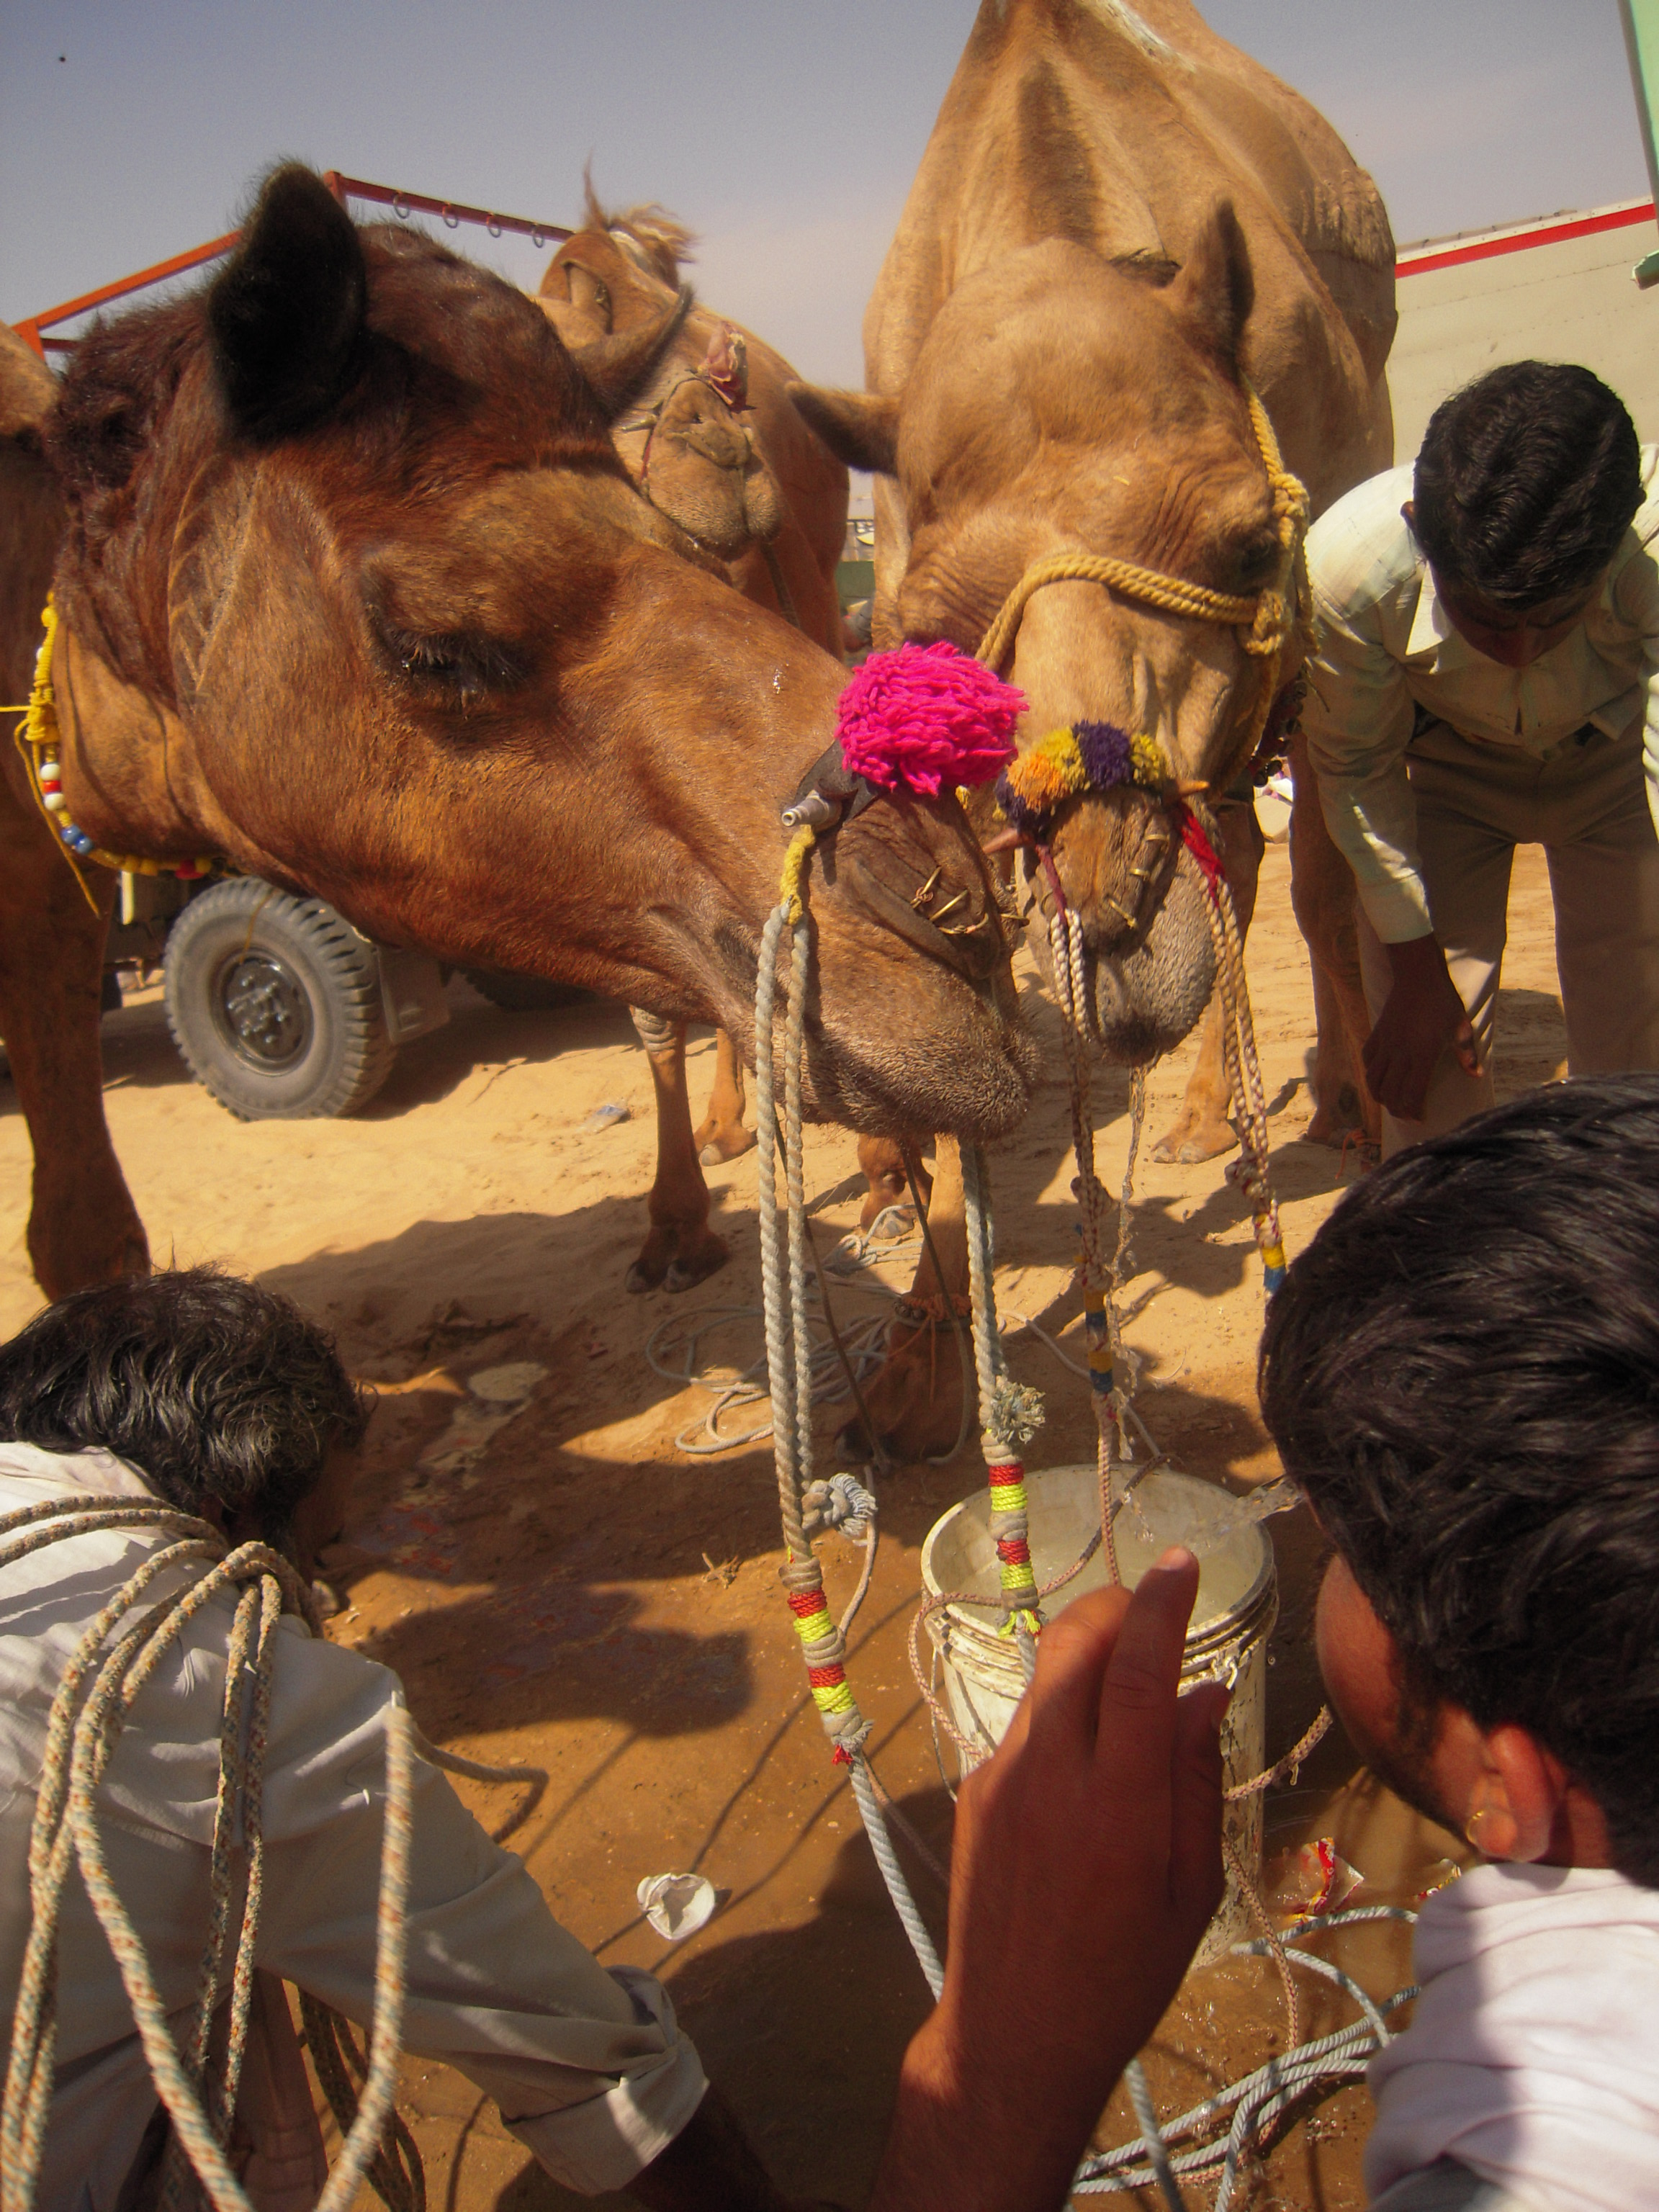
water, camel, drinking, camelid, arabian camel, organism, adaptation, working animal, livestock, snout, neck, temple, landscape, plant, bactrian camel, tourism